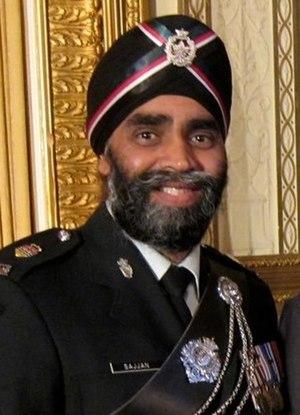
Le ministre de la Défense nationale est le ministre responsable de la politique de défense et des Forces armées au sein du gouvernement fédéral du Canada. Il est à la tête du ministère de la Défense nationale.
Le 29ᵉ conseil des ministres du Canada est l'actuel conseil des ministres du Canada.